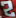
Number: 2